Zuojiazhuang station

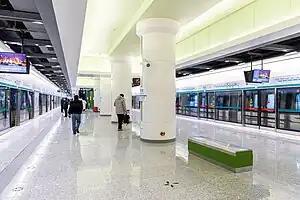
Platform

Zuojiazhuang station is a station on the Line 17 of Beijing Subway. It opened on December 30, 2023.